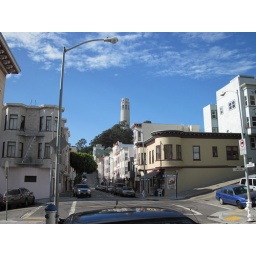
A day walking around SF. Random pictures of beautiful building and steetsA day walking around San Francisco. Random pictures of beautiful streets and buildings.